City and South London Railway

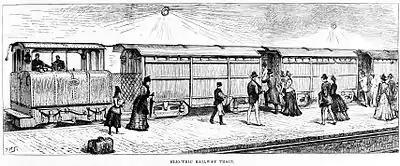
A picture of a City and South London Railway train from "The Illustrated London News", 1890

Because of the small diameter of the tunnels as well as the difficulty of providing sufficient ventilation, the use of steam power, as used on London's other underground railways, was not possible for a deep-level tube railway. Like Greathead's earlier Tower Subway, the CL&SS was intended to be operated by cable haulage with a static engine pulling the cable through the tunnels at a steady speed. Section 5 of the 1884 act specified that: